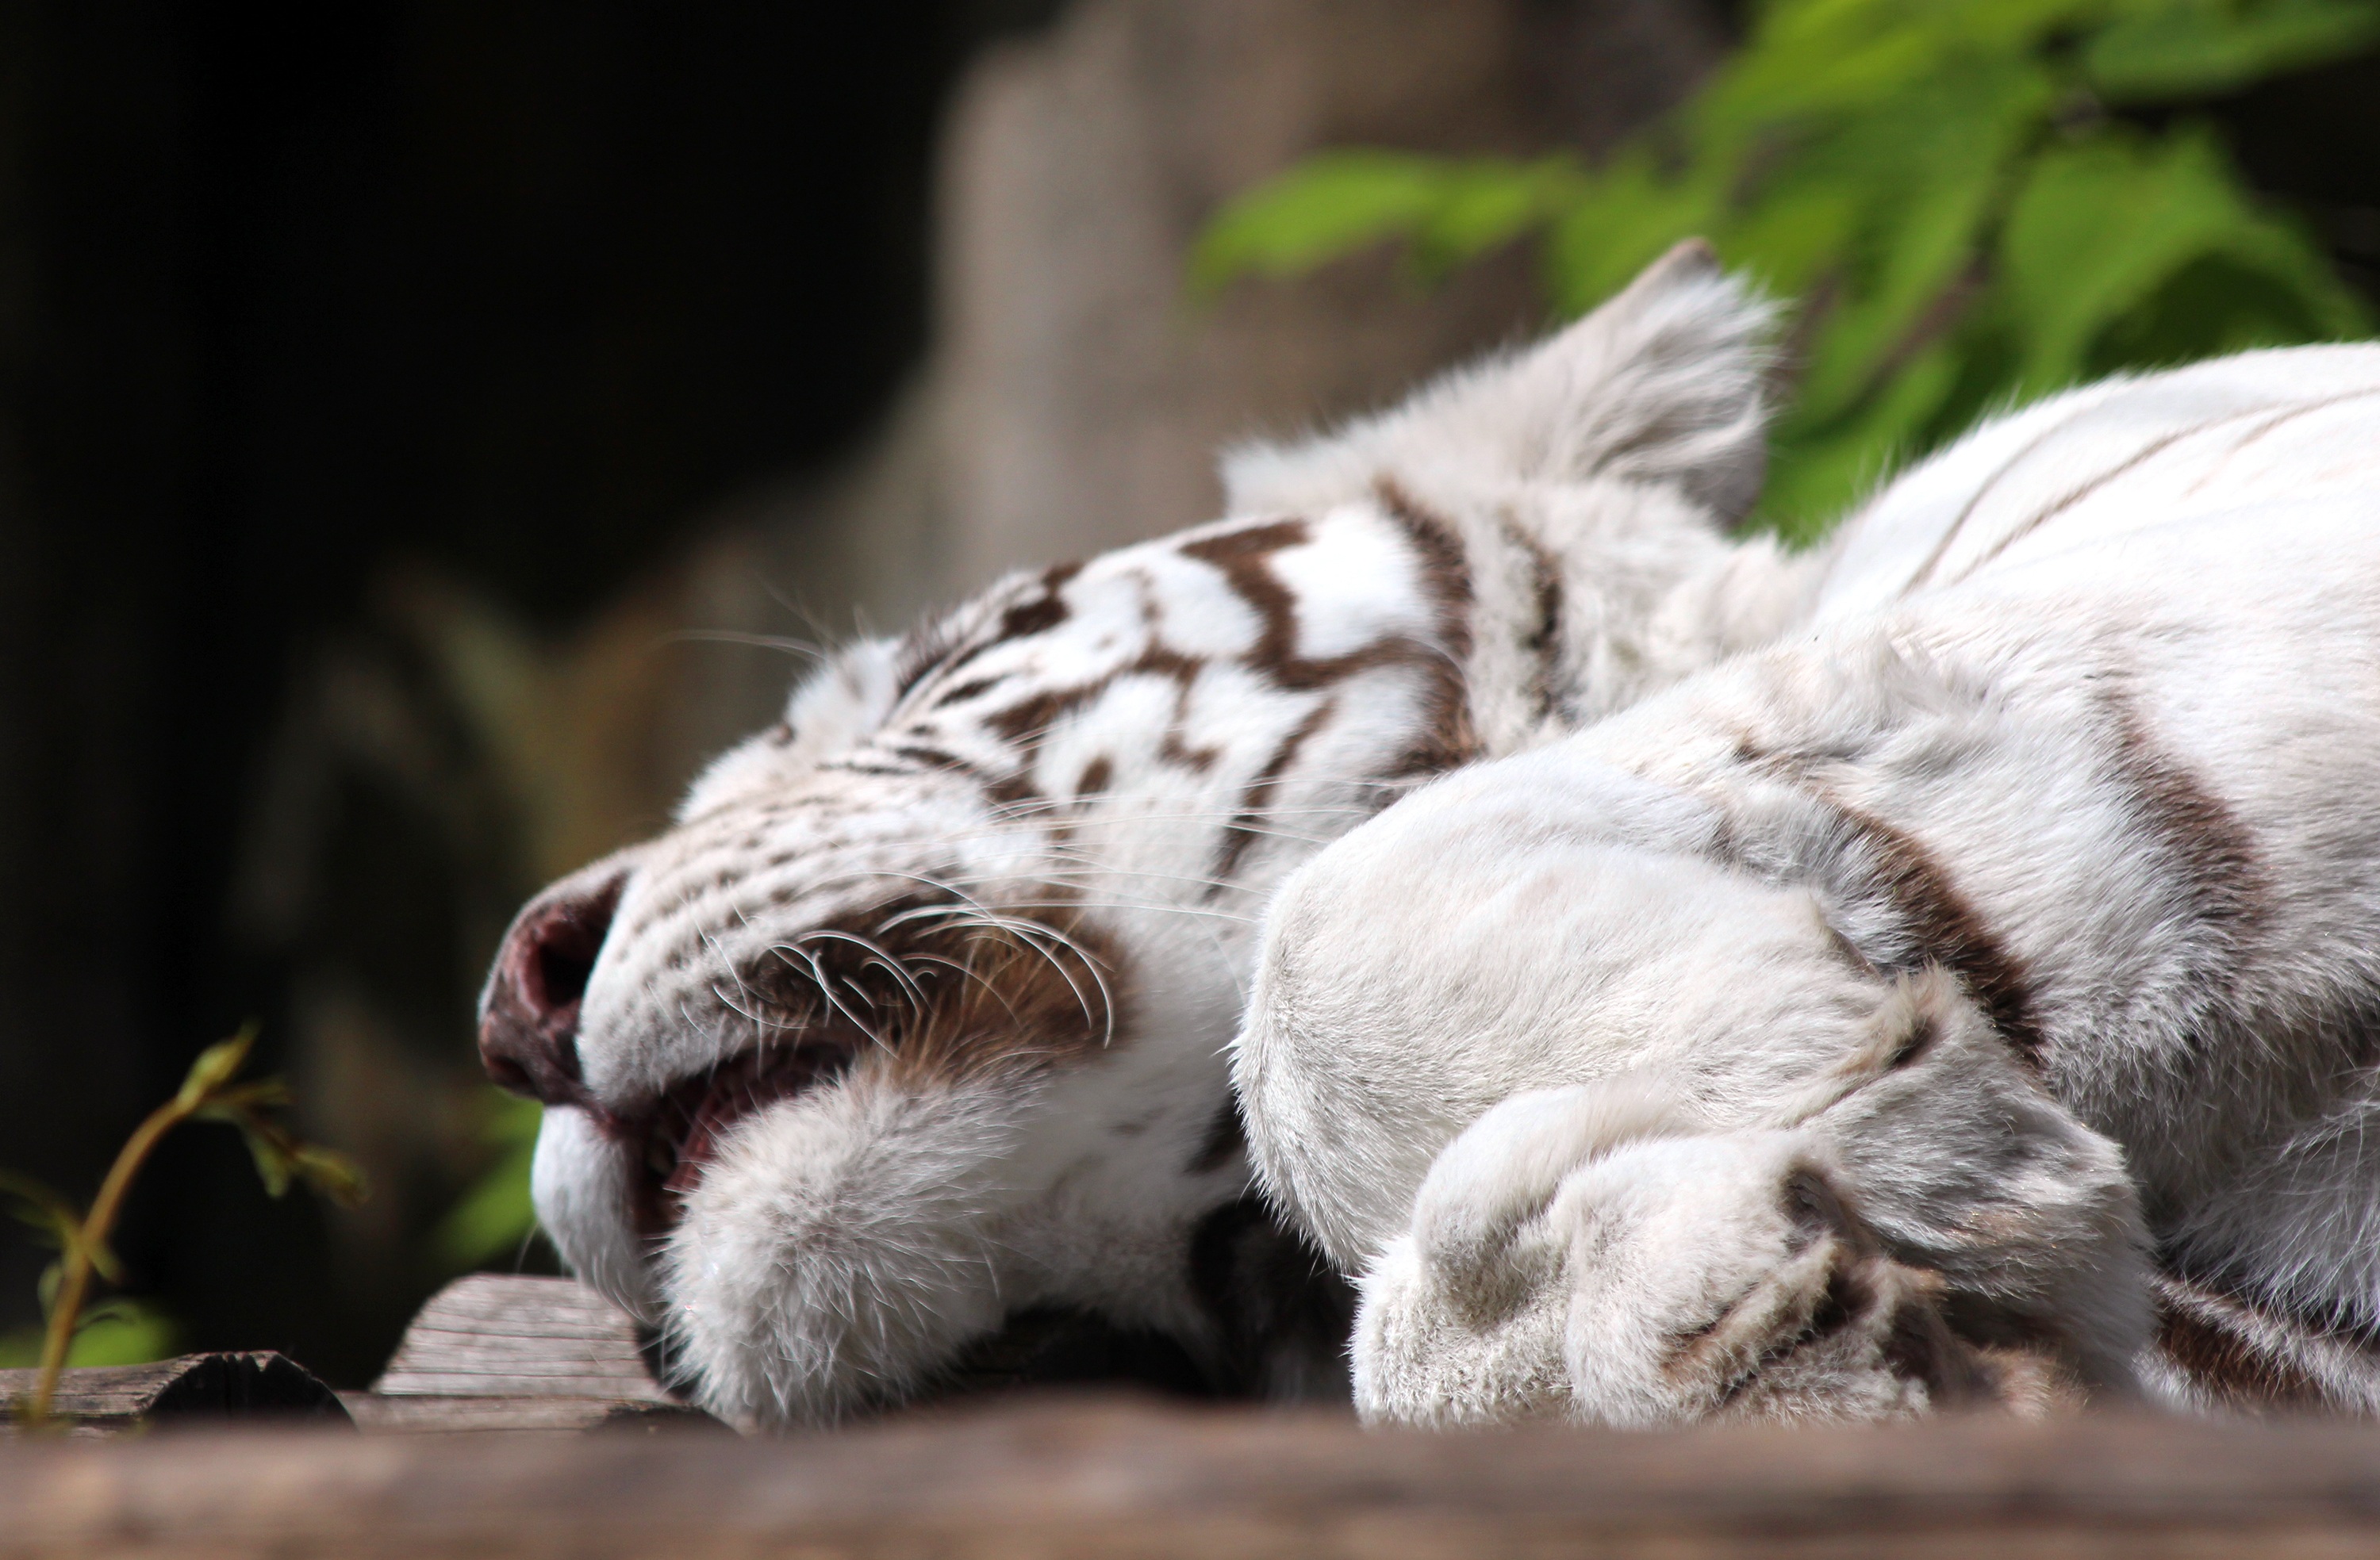
animal, zoo, kitten, cat, mammal, predator, closeup, fauna, yawn, nap, close up, whiskers, snout, tiger, vertebrate, lies, sleeps, white tiger, bengal, bengal tiger, panthera tigris tigris, wild cat, small to medium sized cats, cat like mammal, indian tiger